Los Teques Metro

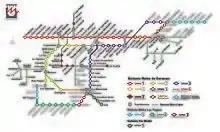
The New Line 2-3 Project

The currently operating line runs for , parallel to the San Pedro River, establishing a link between Las Adjuntas and Independencia Station.